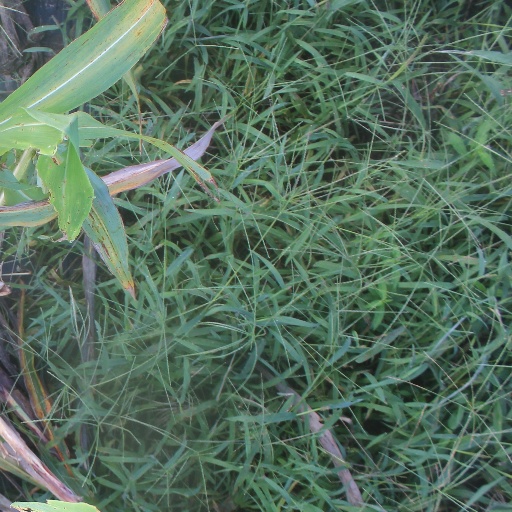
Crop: sorghum